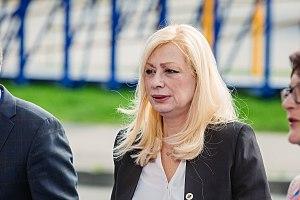
Zéta Aimilianídou, née en 1967 à Nicosie, est une femme politique chypriote.